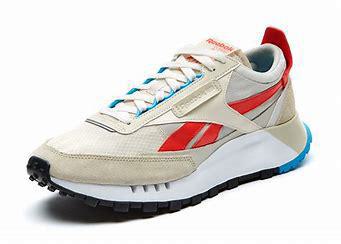
Brand: Reebok
Model: Cl Lthr